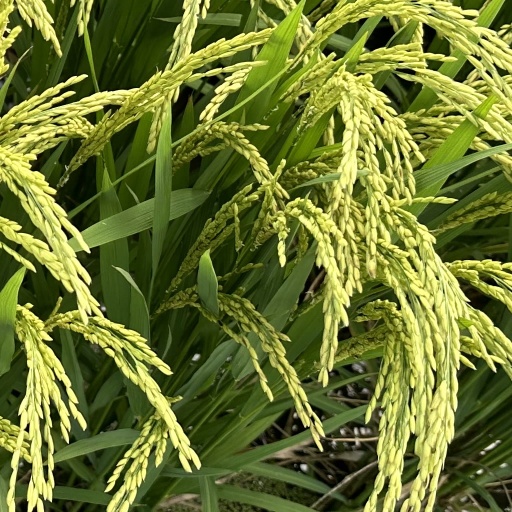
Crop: rice